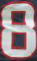
Number: 8